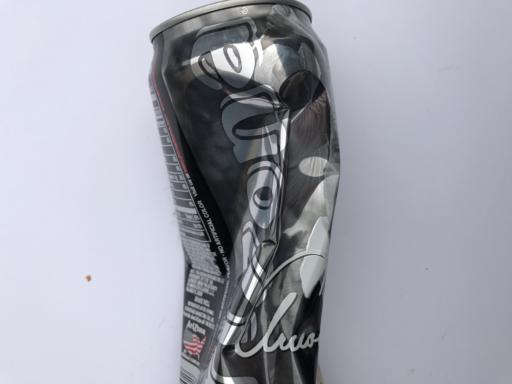
Waste category: metal